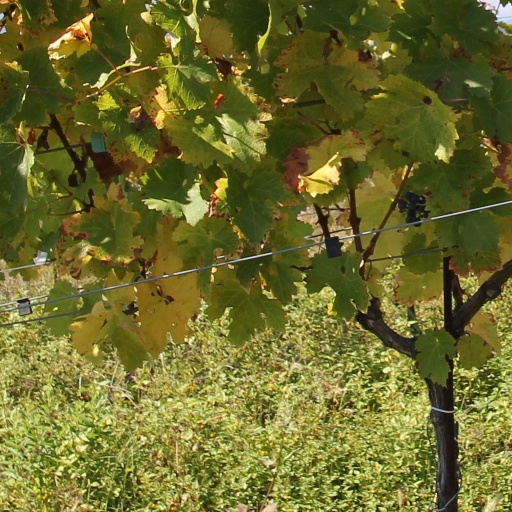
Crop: grape